Milward Kennedy

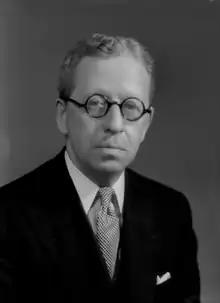
Milward Kennedy in 1939

Milward Rodon Kennedy Burge (21 June 1894 – 20 January 1968) was an English civil servant, journalist, crime writer and literary critic. He was educated at Winchester College and New College, Oxford. He served with British Military Intelligence in World War I and then worked for the International Labour Organization and the Egyptian government. He was London editor of the "Empire Digest" and reviewed mystery fiction for "The Sunday Times" and "The Guardian". He retired in the 1960s to West Sussex. Burge married Georgina Lee in 1921 and after her death married Eveline Schrieber Billiat in 1926. He also wrote under the pseudonym Evelyn Elder.